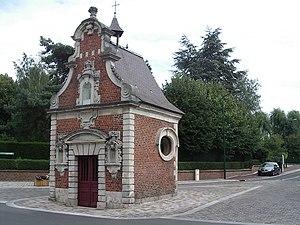
Chapelle ""Lazaro"" à Mouvaux (59)"
Cet article recense les monuments historiques de la métropole européenne de Lille, en France.
Mouvaux est une commune française située dans le département du Nord, en région Hauts-de-France. Elle fait partie de la Métropole européenne de Lille.
Cet article recense une partie des monuments historiques du Nord, en France.